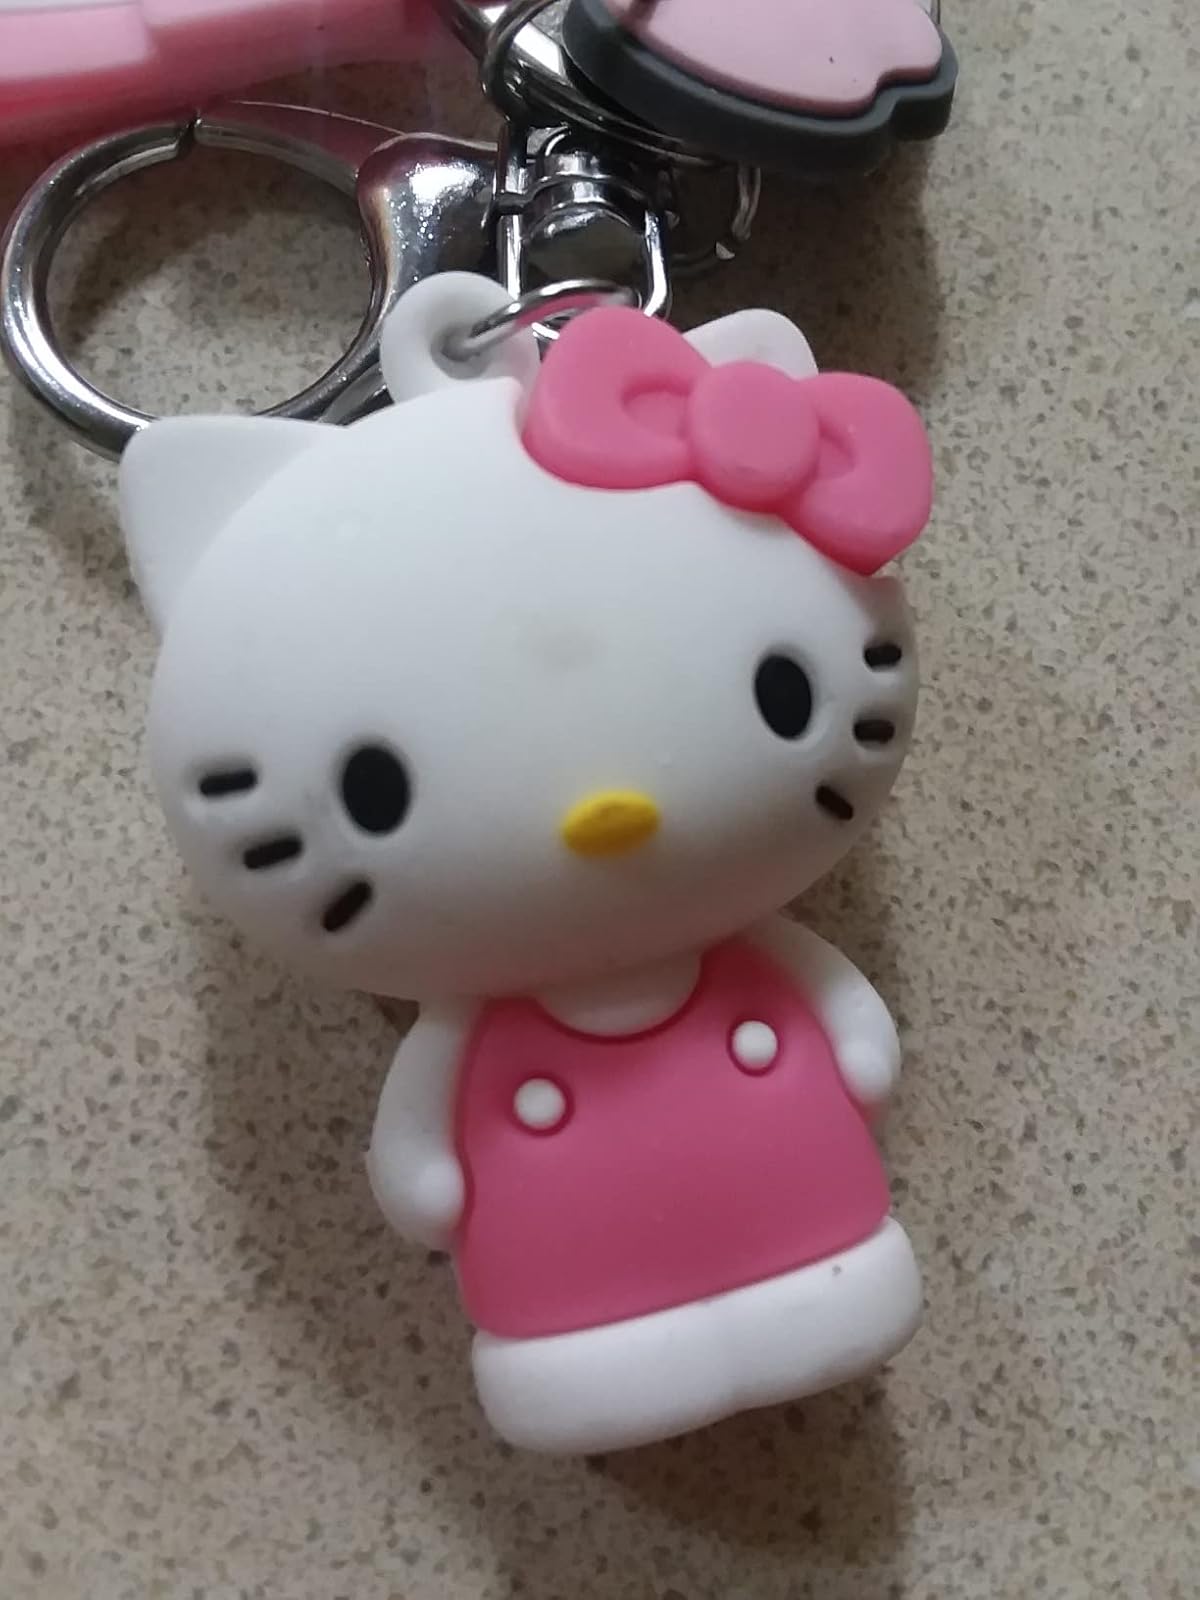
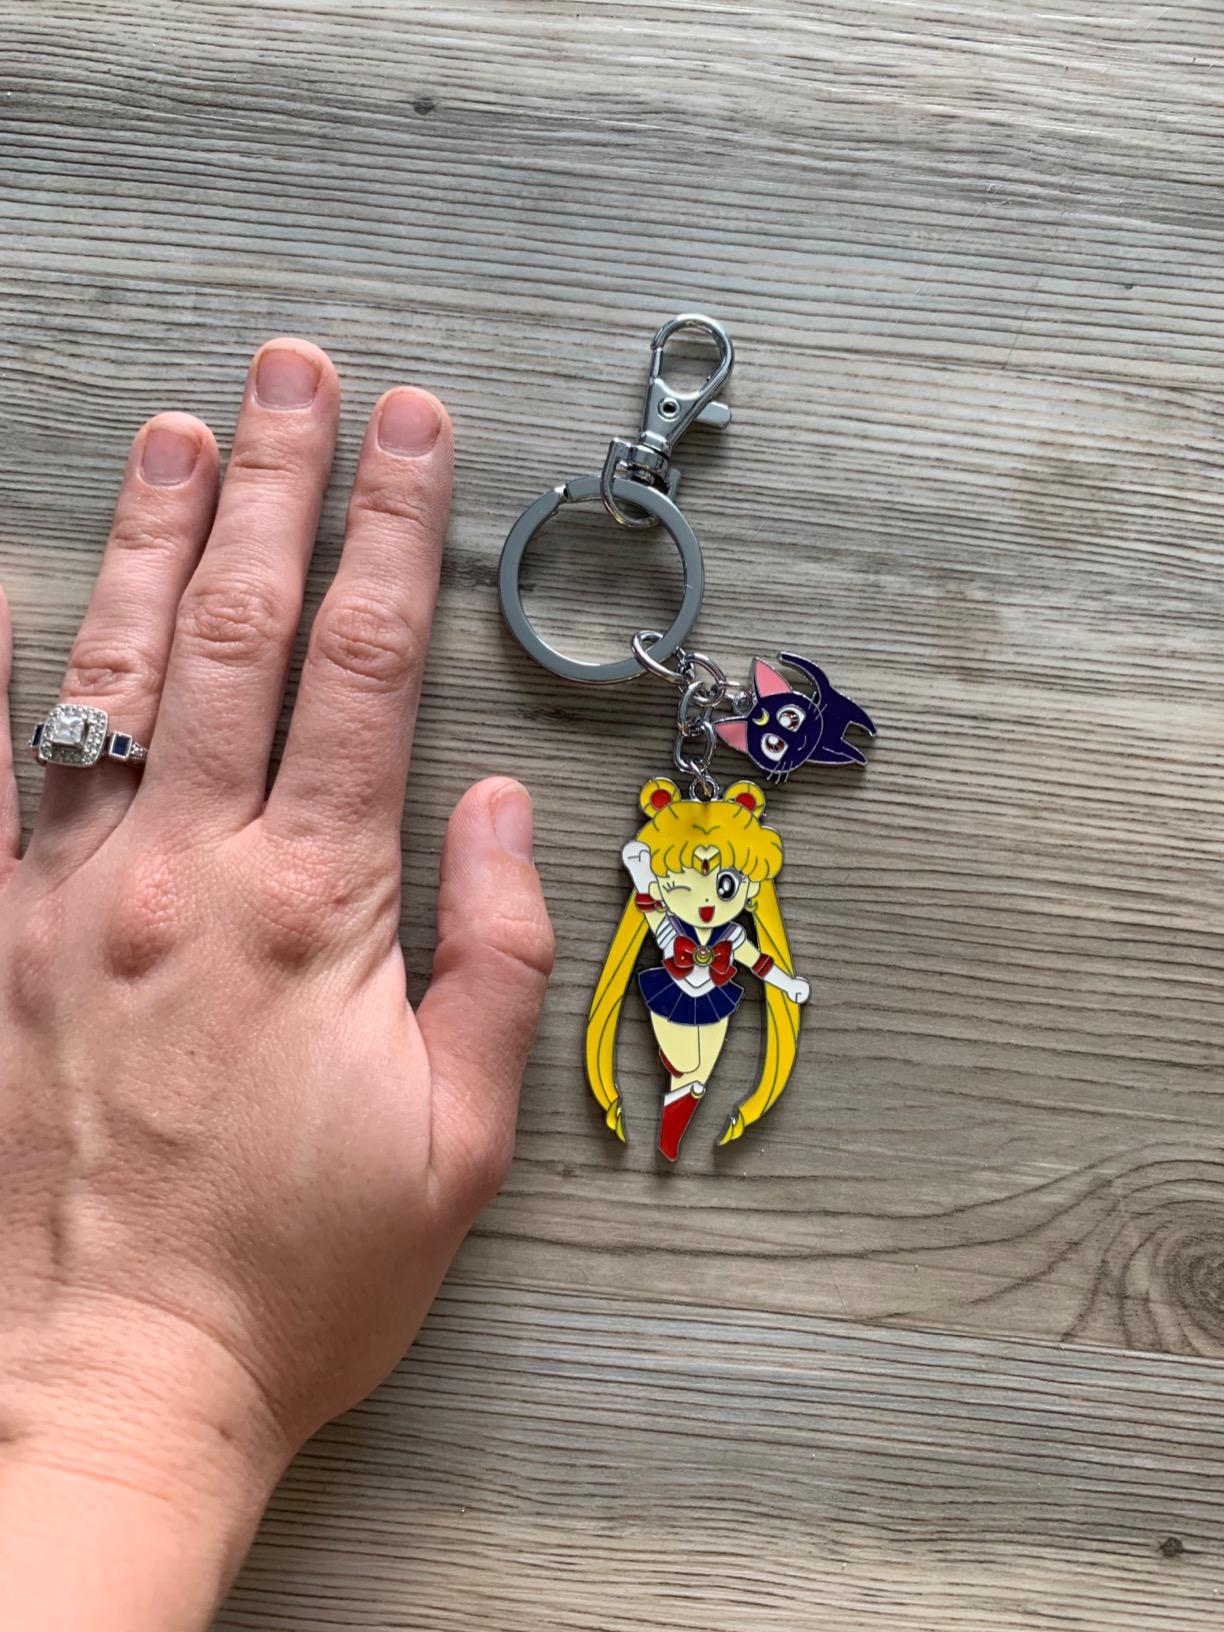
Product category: accessories_keychain
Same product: no